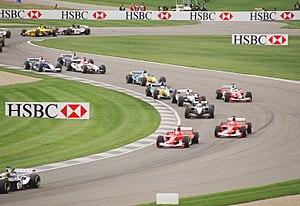
Résultats du Grand Prix automobile des États-Unis de Formule 1 2003 a eu lieu sur l'Indianapolis Motor Speedway le 28 septembre.
Le championnat du monde de Formule 1 2003, qui compte seize Grands Prix, est remporté par l'Allemand Michael Schumacher sur Ferrari. La Scuderia Ferrari remporte le titre des constructeurs.
Indianapolis Motor Speedway est un circuit automobile situé à Speedway dans l'État de l'Indiana, aux États-Unis. C'est la deuxième plus ancienne piste de compétition automobile dans le monde après celle de Milwaukee Mile.
L'histoire de la Formule 1 trouve son origine dans les courses automobiles disputées en Europe dans les années 1920 et 1930. Elle commence réellement en 1946 avec l'uniformisation des règles voulue par la Commission sportive internationale de la Fédération internationale de l'automobile et la création de la « Formule de Course Internationale nᵒ 1 », pour indiquer la qualité optimale, comprimée en Formule 1. Un championnat du monde de Formule 1 est créé en 1950 puis une coupe des constructeurs en 1958.